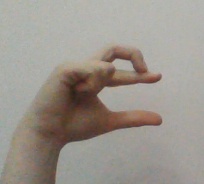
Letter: thal